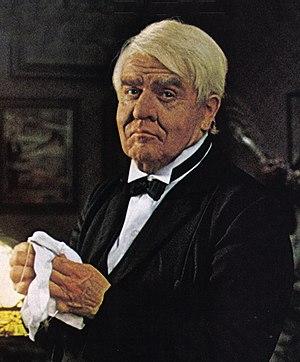
Martin Patterson « Pat » Hingle est un acteur et producteur américain, né le 19 juillet 1924 à Miami et mort le 3 janvier 2009 à Carolina Beach.